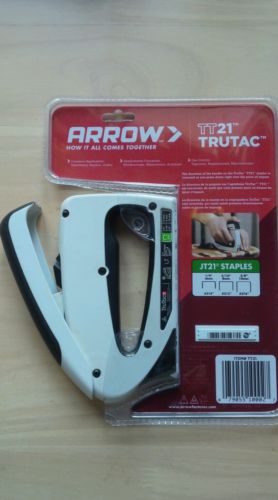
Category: stapler